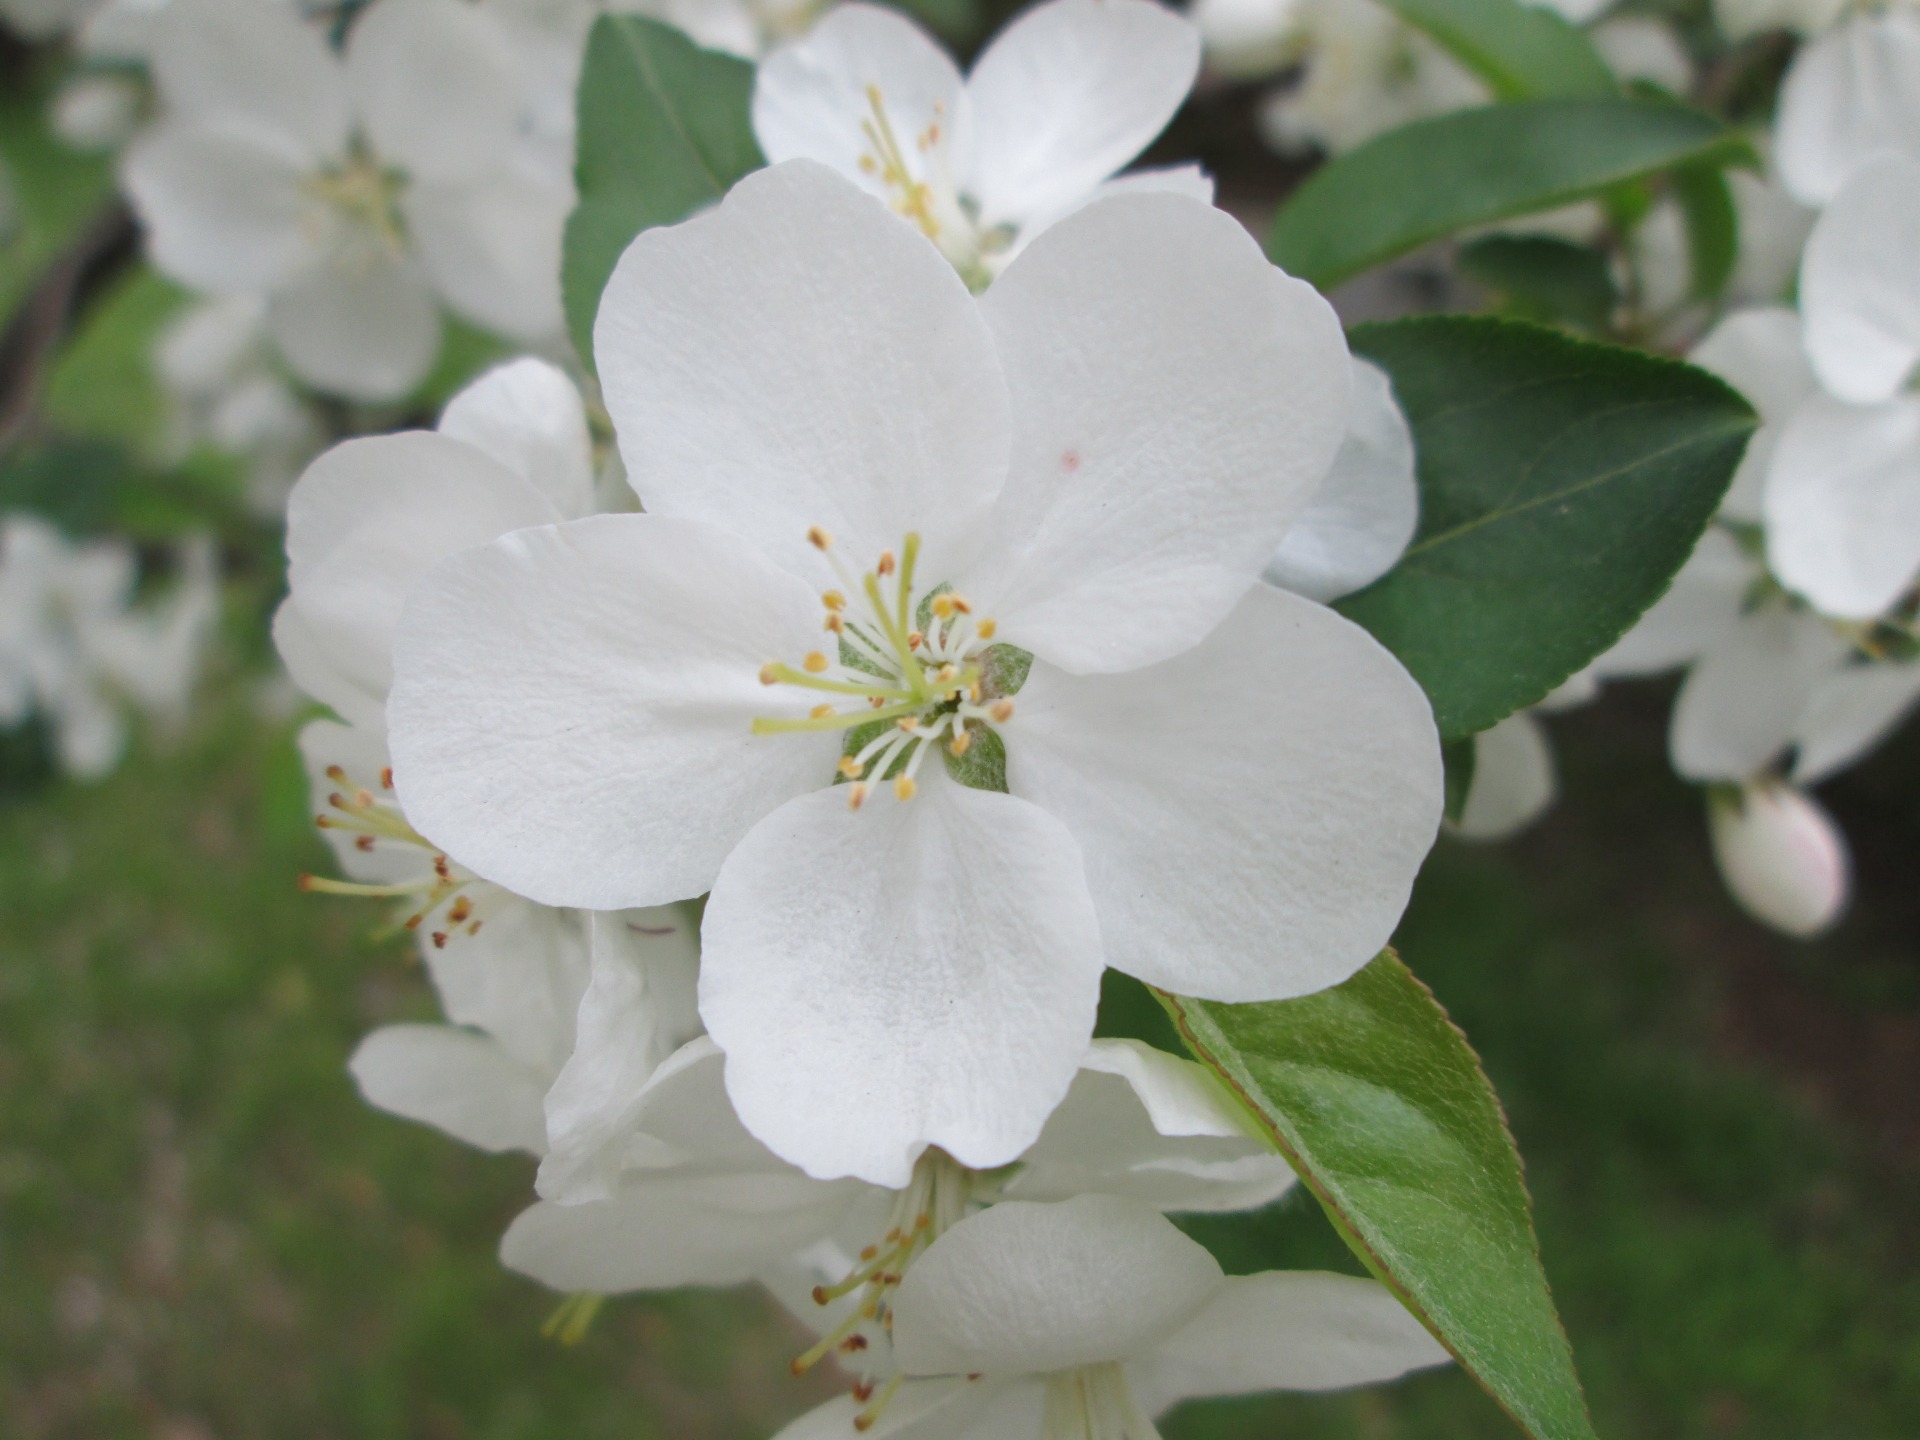
branch, blossom, plant, white, flower, petal, produce, park, botany, garden, flora, cherry blossom, shrub, jasmine, flowering plant, rose family, burnet rose, land plant